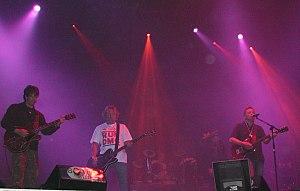
New Order [njuˈɔːdə] est un groupe de rock britannique, originaire de Manchester, en Angleterre. Formé en 1980, en pleine vague new wave, il se compose au départ des membres restant du groupe Joy Division dont le chanteur Ian Curtis vient de se suicider. À la suite de ce drame, ils optent pour un changement de nom et adoptent celui de New Order sur une suggestion de leur manager, Rob Gretton. Ce nom, comme celui de Joy Division, a fait l'objet de polémiques car il pouvait faire allusion au nazisme.